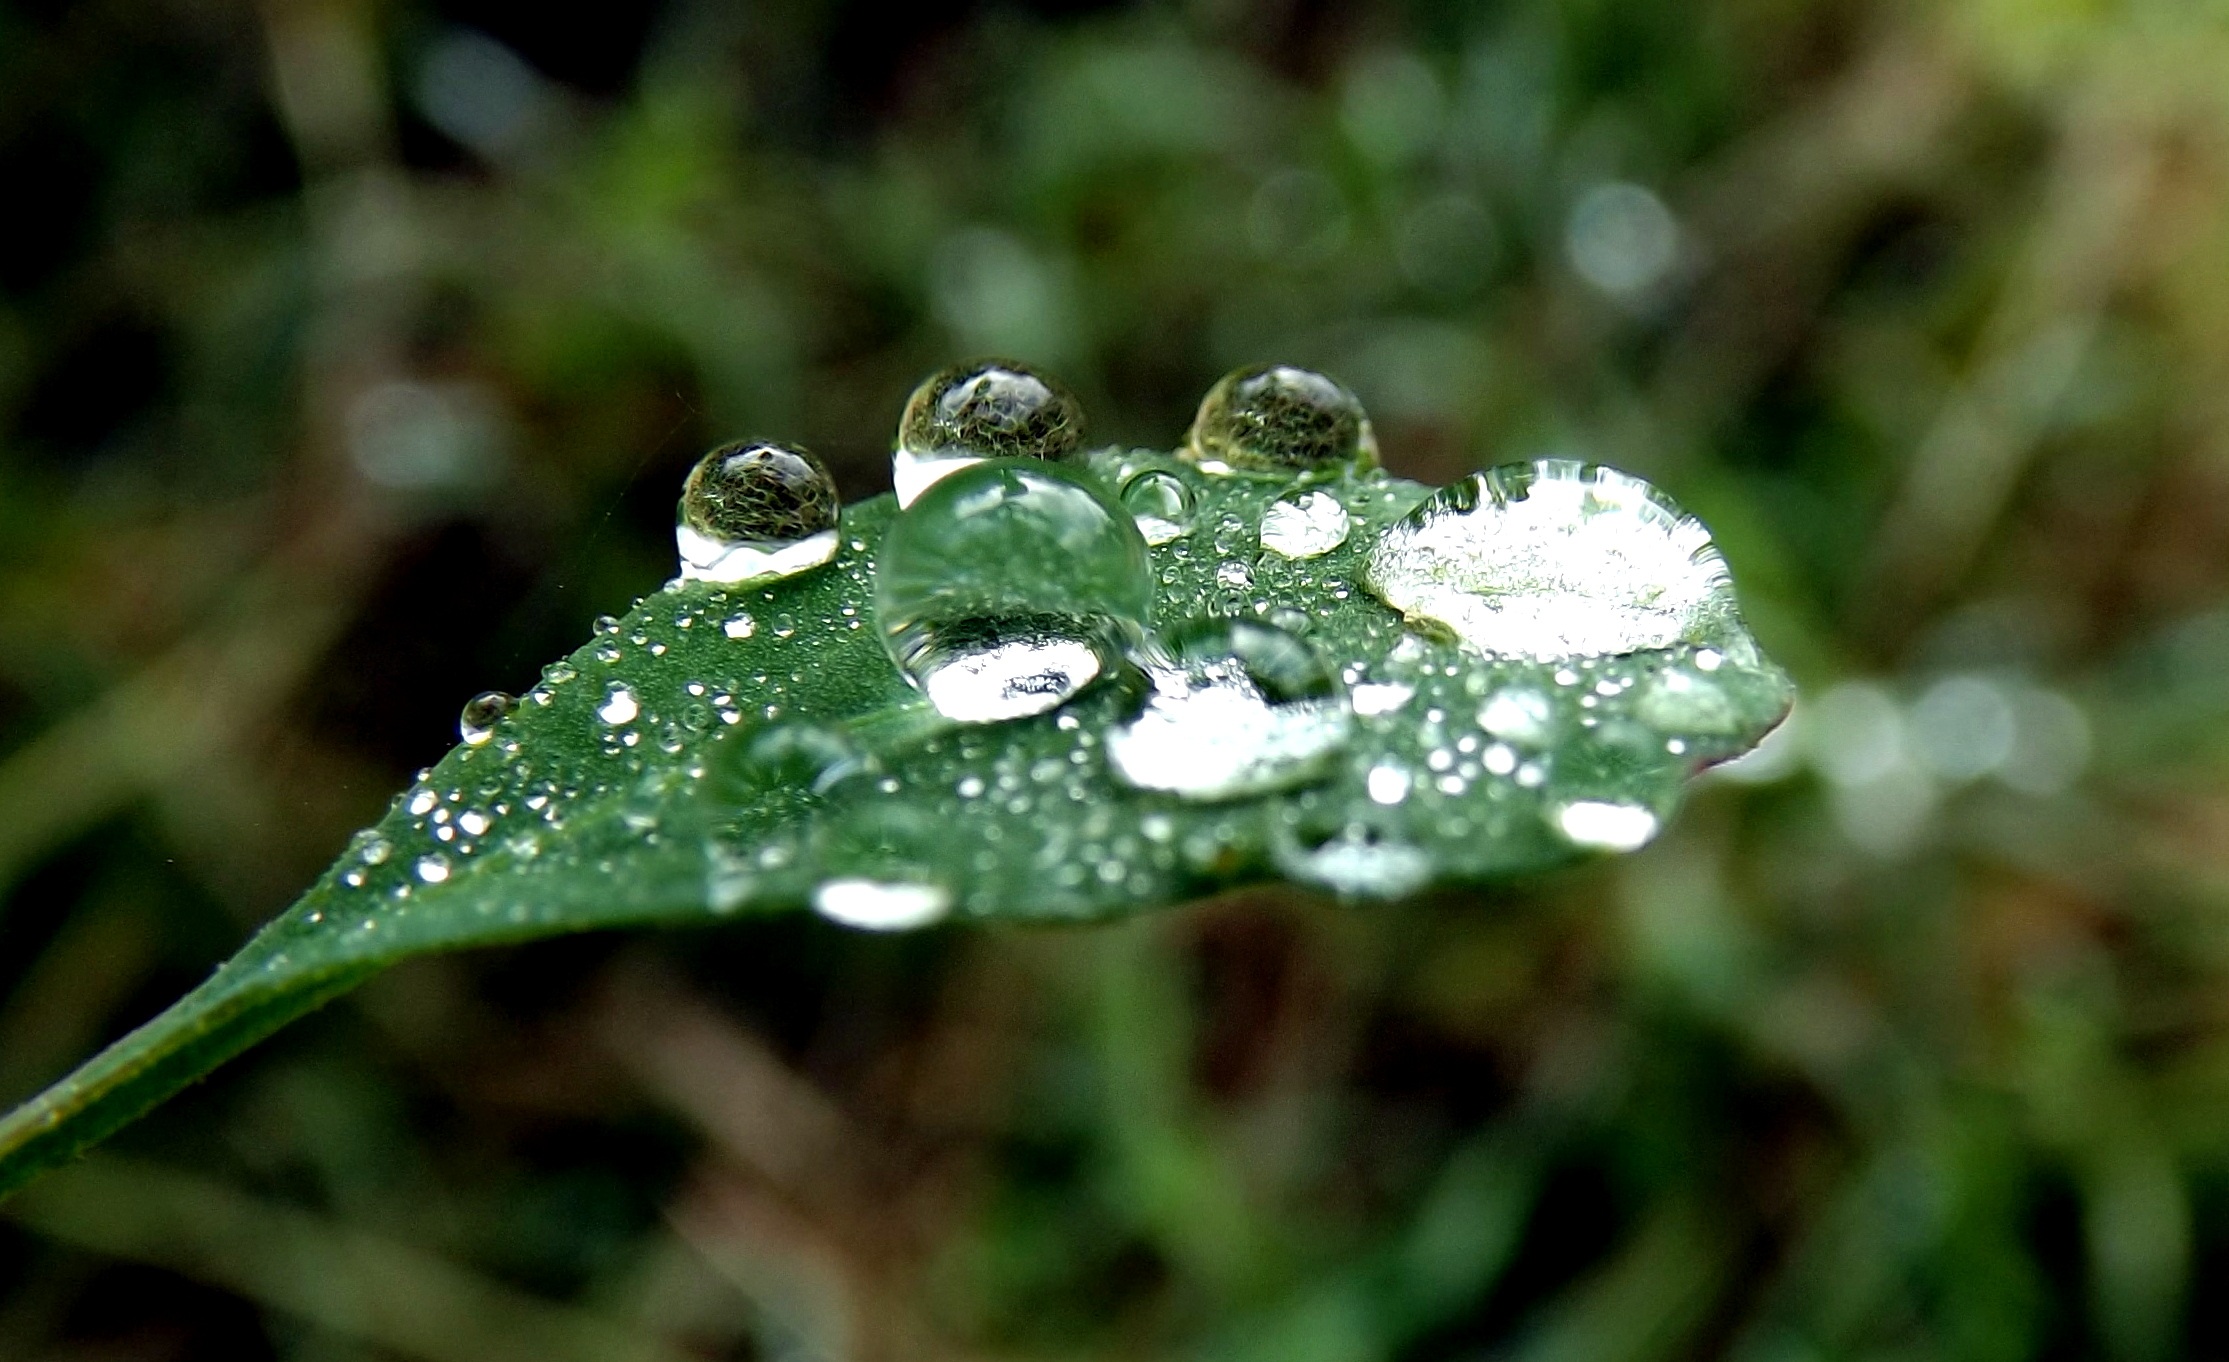
water, nature, grass, dew, plant, photography, morning, rain, leaf, flower, frost, green, botany, flora, wildflower, close up, moisture, macro photography, plant stem